David Vitter

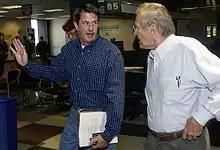
Senator Vitter discussing relief efforts with Defense Secretary Donald Rumsfeld

In October 2009, the Senate passed Democratic Senator Al Franken's amendment to the 2010 Defense Appropriations bill that would forbid federal contractors from forcing victims of sexual assault, battery and discrimination to submit to binding arbitration (where a third-party typically chosen by the contractor adjudicates) and thereby prohibiting them from going to court. The impetus for the amendment came from the story of Jamie Leigh Jones who alleged that she was drugged and gang-raped by employees of Halliburton/KBR, a federal contractor.